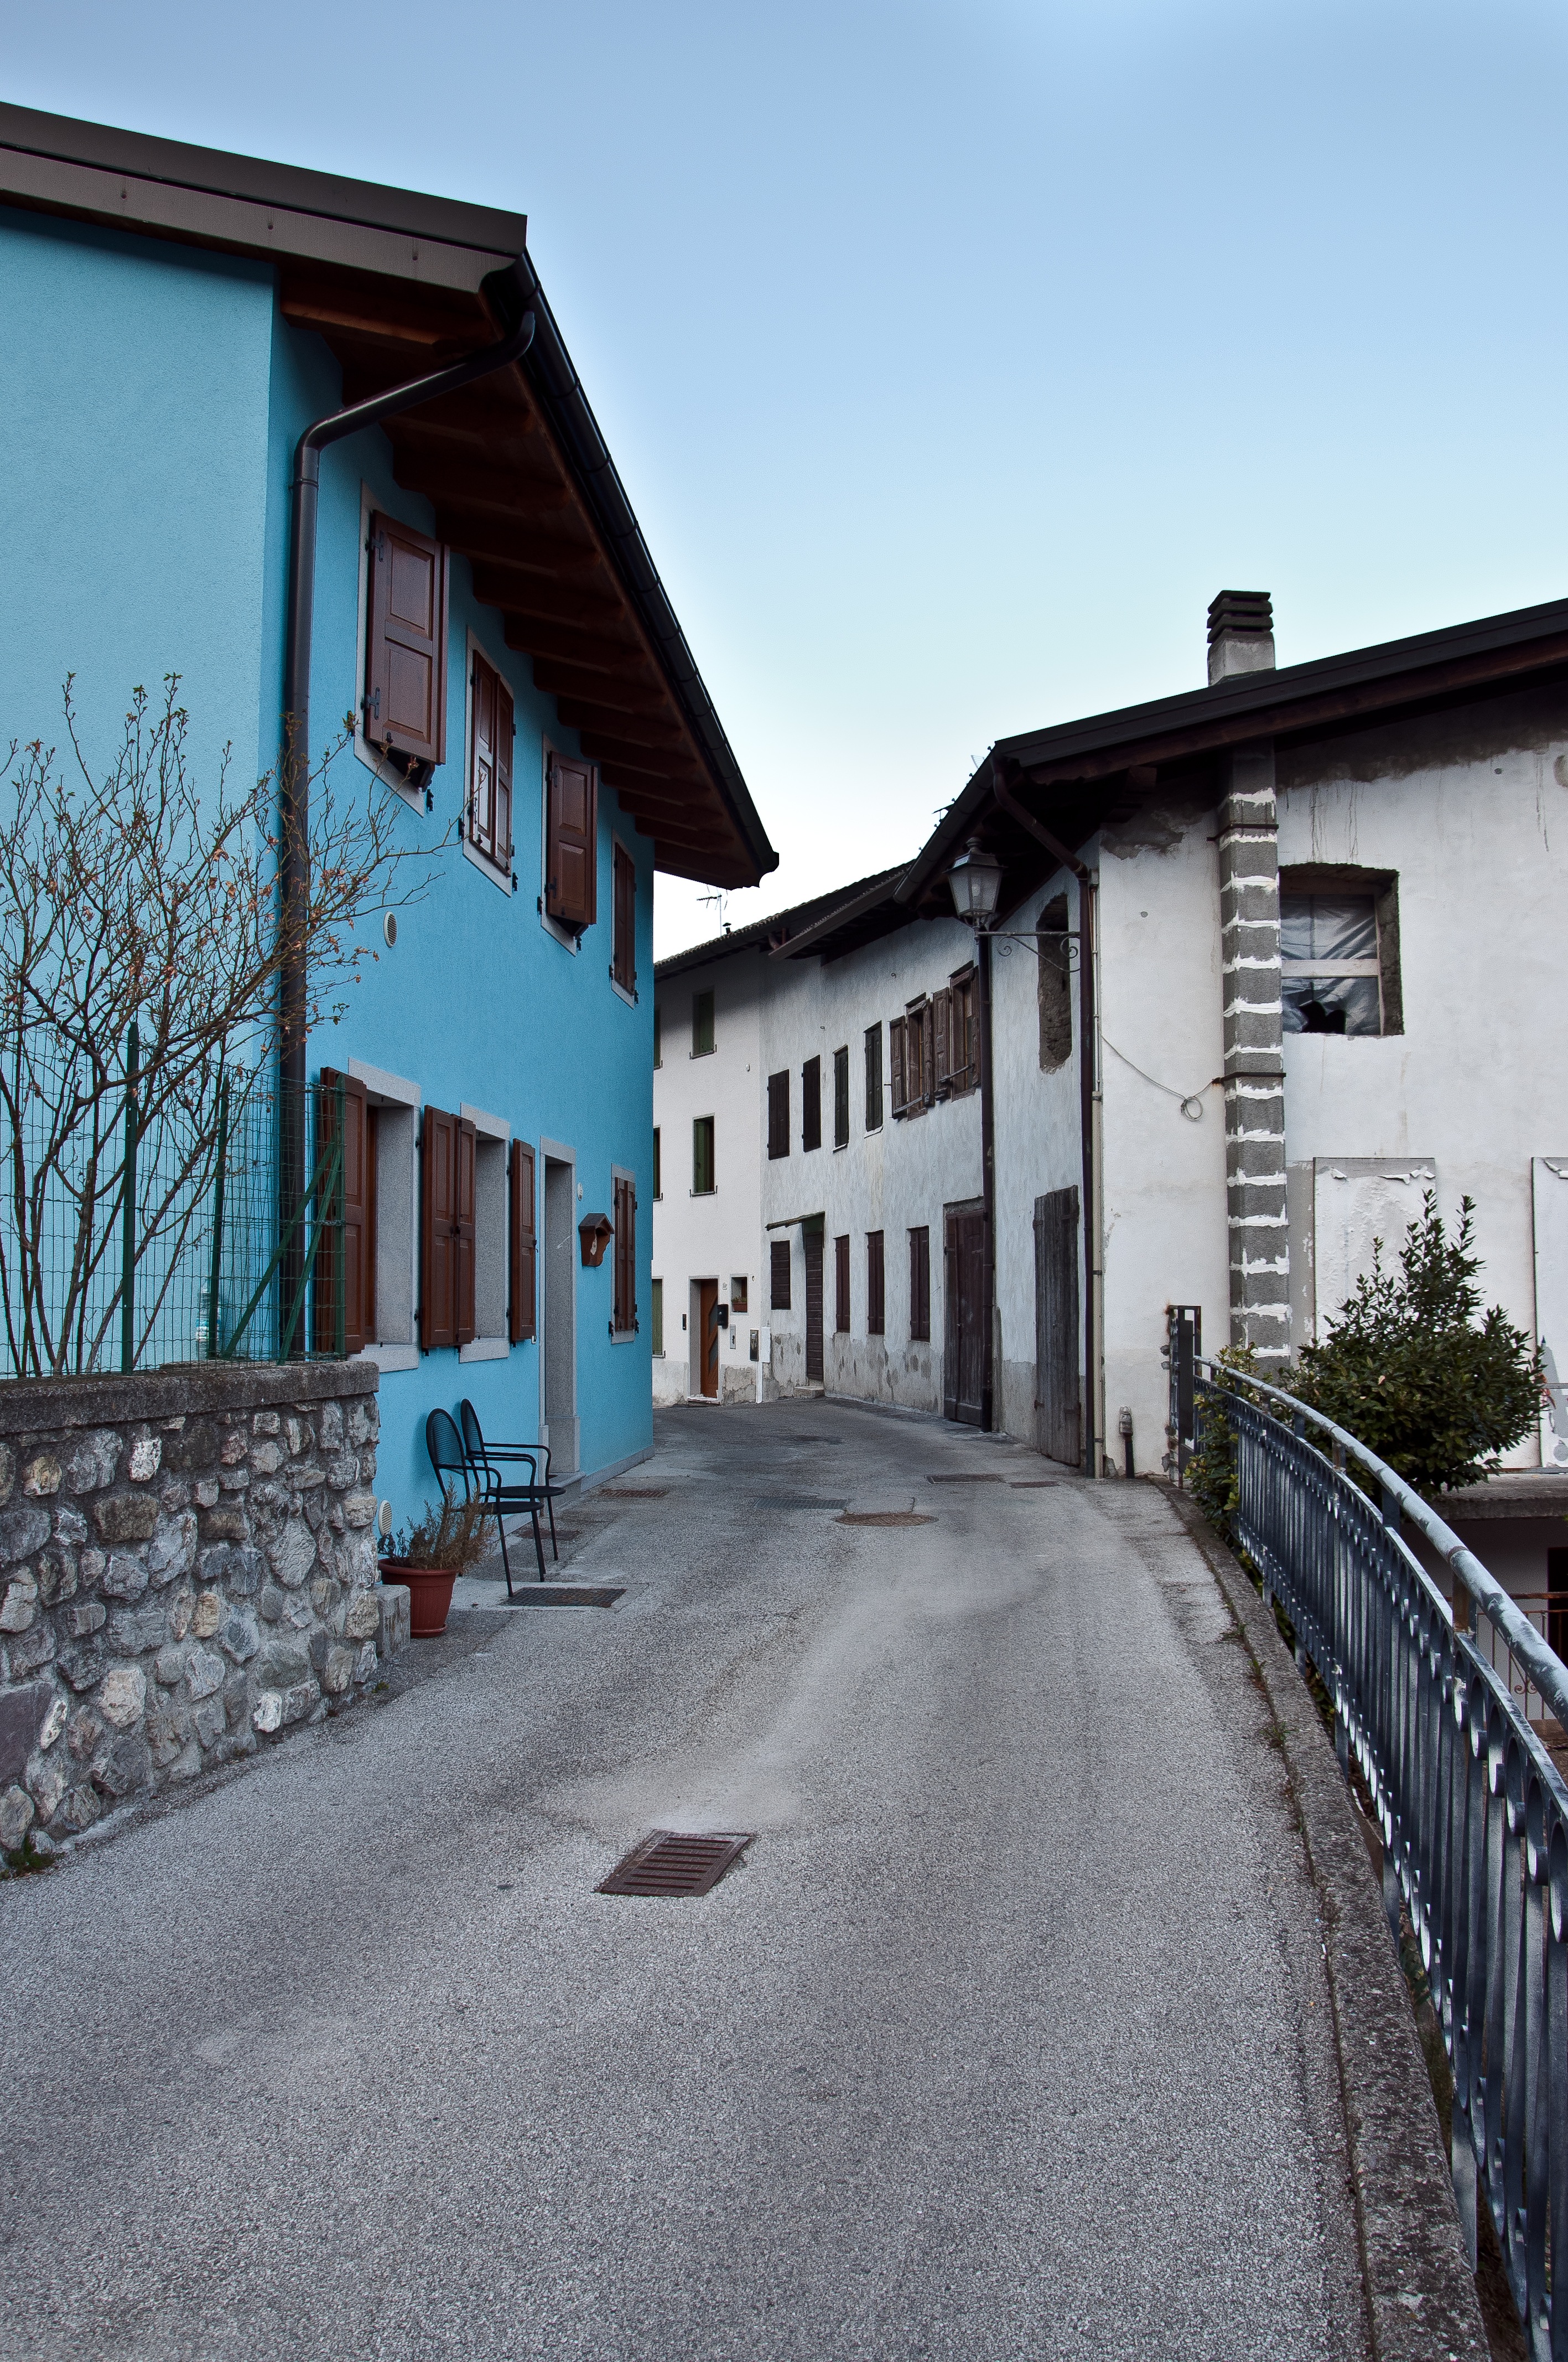
landscape, architecture, road, street, house, town, alley, city, village, suburb, facade, blue, lane, buildings, infrastructure, houses, safety, neighbourhood, urban area, residential area, human settlement